Samarsky Uyezd

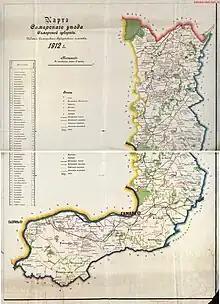
1912 map of Samarsky Uyezd

Samarsky Uyezd ("Самарский уезд") was one of the subdivisions of the Samara Governorate of the Russian Empire. It was situated in the northwestern part of the governorate. Its administrative centre was Samara.